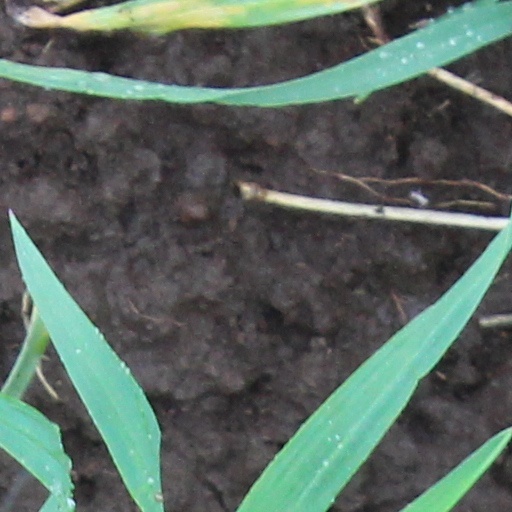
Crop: wheat